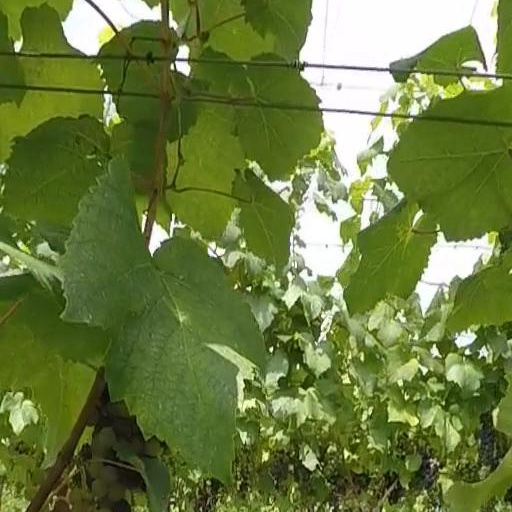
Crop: grape